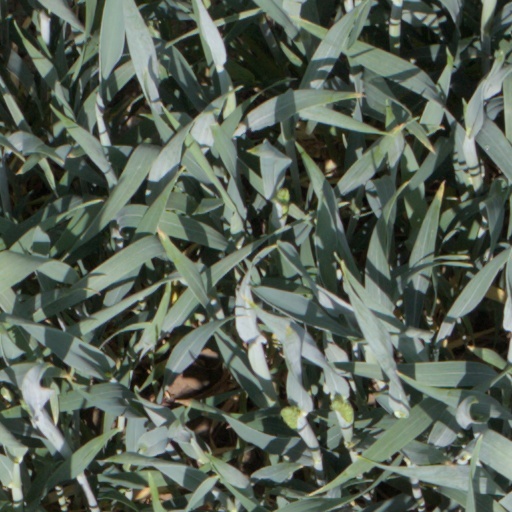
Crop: wheat